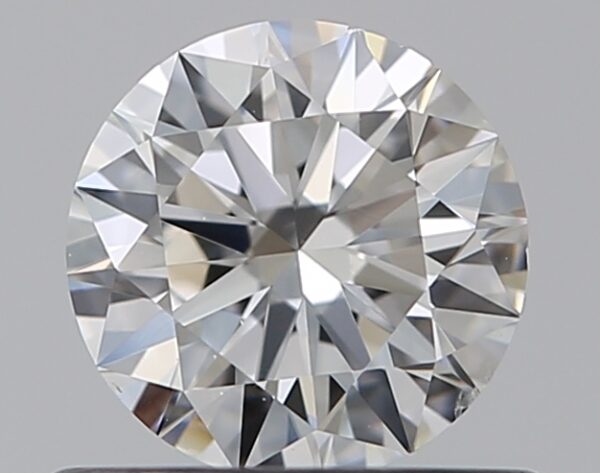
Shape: round
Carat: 0.5
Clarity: VS2
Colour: G
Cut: EX
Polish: EX
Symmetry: EX
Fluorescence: N
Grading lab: GIA
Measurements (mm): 5.11 x 5.13 x 3.09